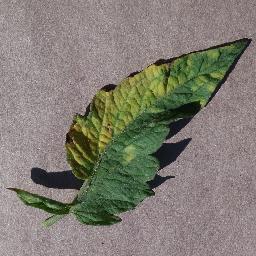
Label: Tomato___Leaf_Mold